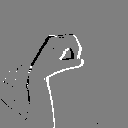
ASL letter: o